Natnael Berhane

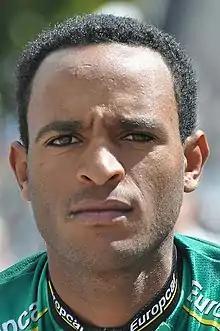
Natnael at the 2013 Tour de l'Ain

Natnael Teweldemedhin Berhane (born 5 January 1991) is an Eritrean professional road bicycle racer, who rides for UCI Continental team . He is a two-time winner of the road race at the African Road Championships, in 2011 and 2012.